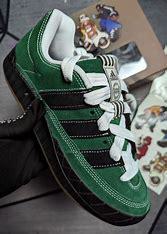
Brand: Adidas
Model: Adimatic